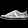
Label: Sneaker